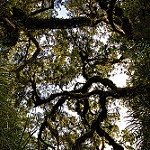
Label: forest